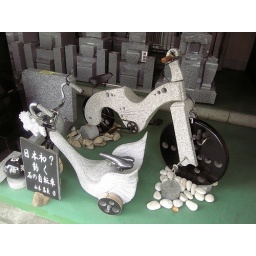
The sign roughly translates to: &amp;quot;The first movable stone bikes in Japan &amp;quot;